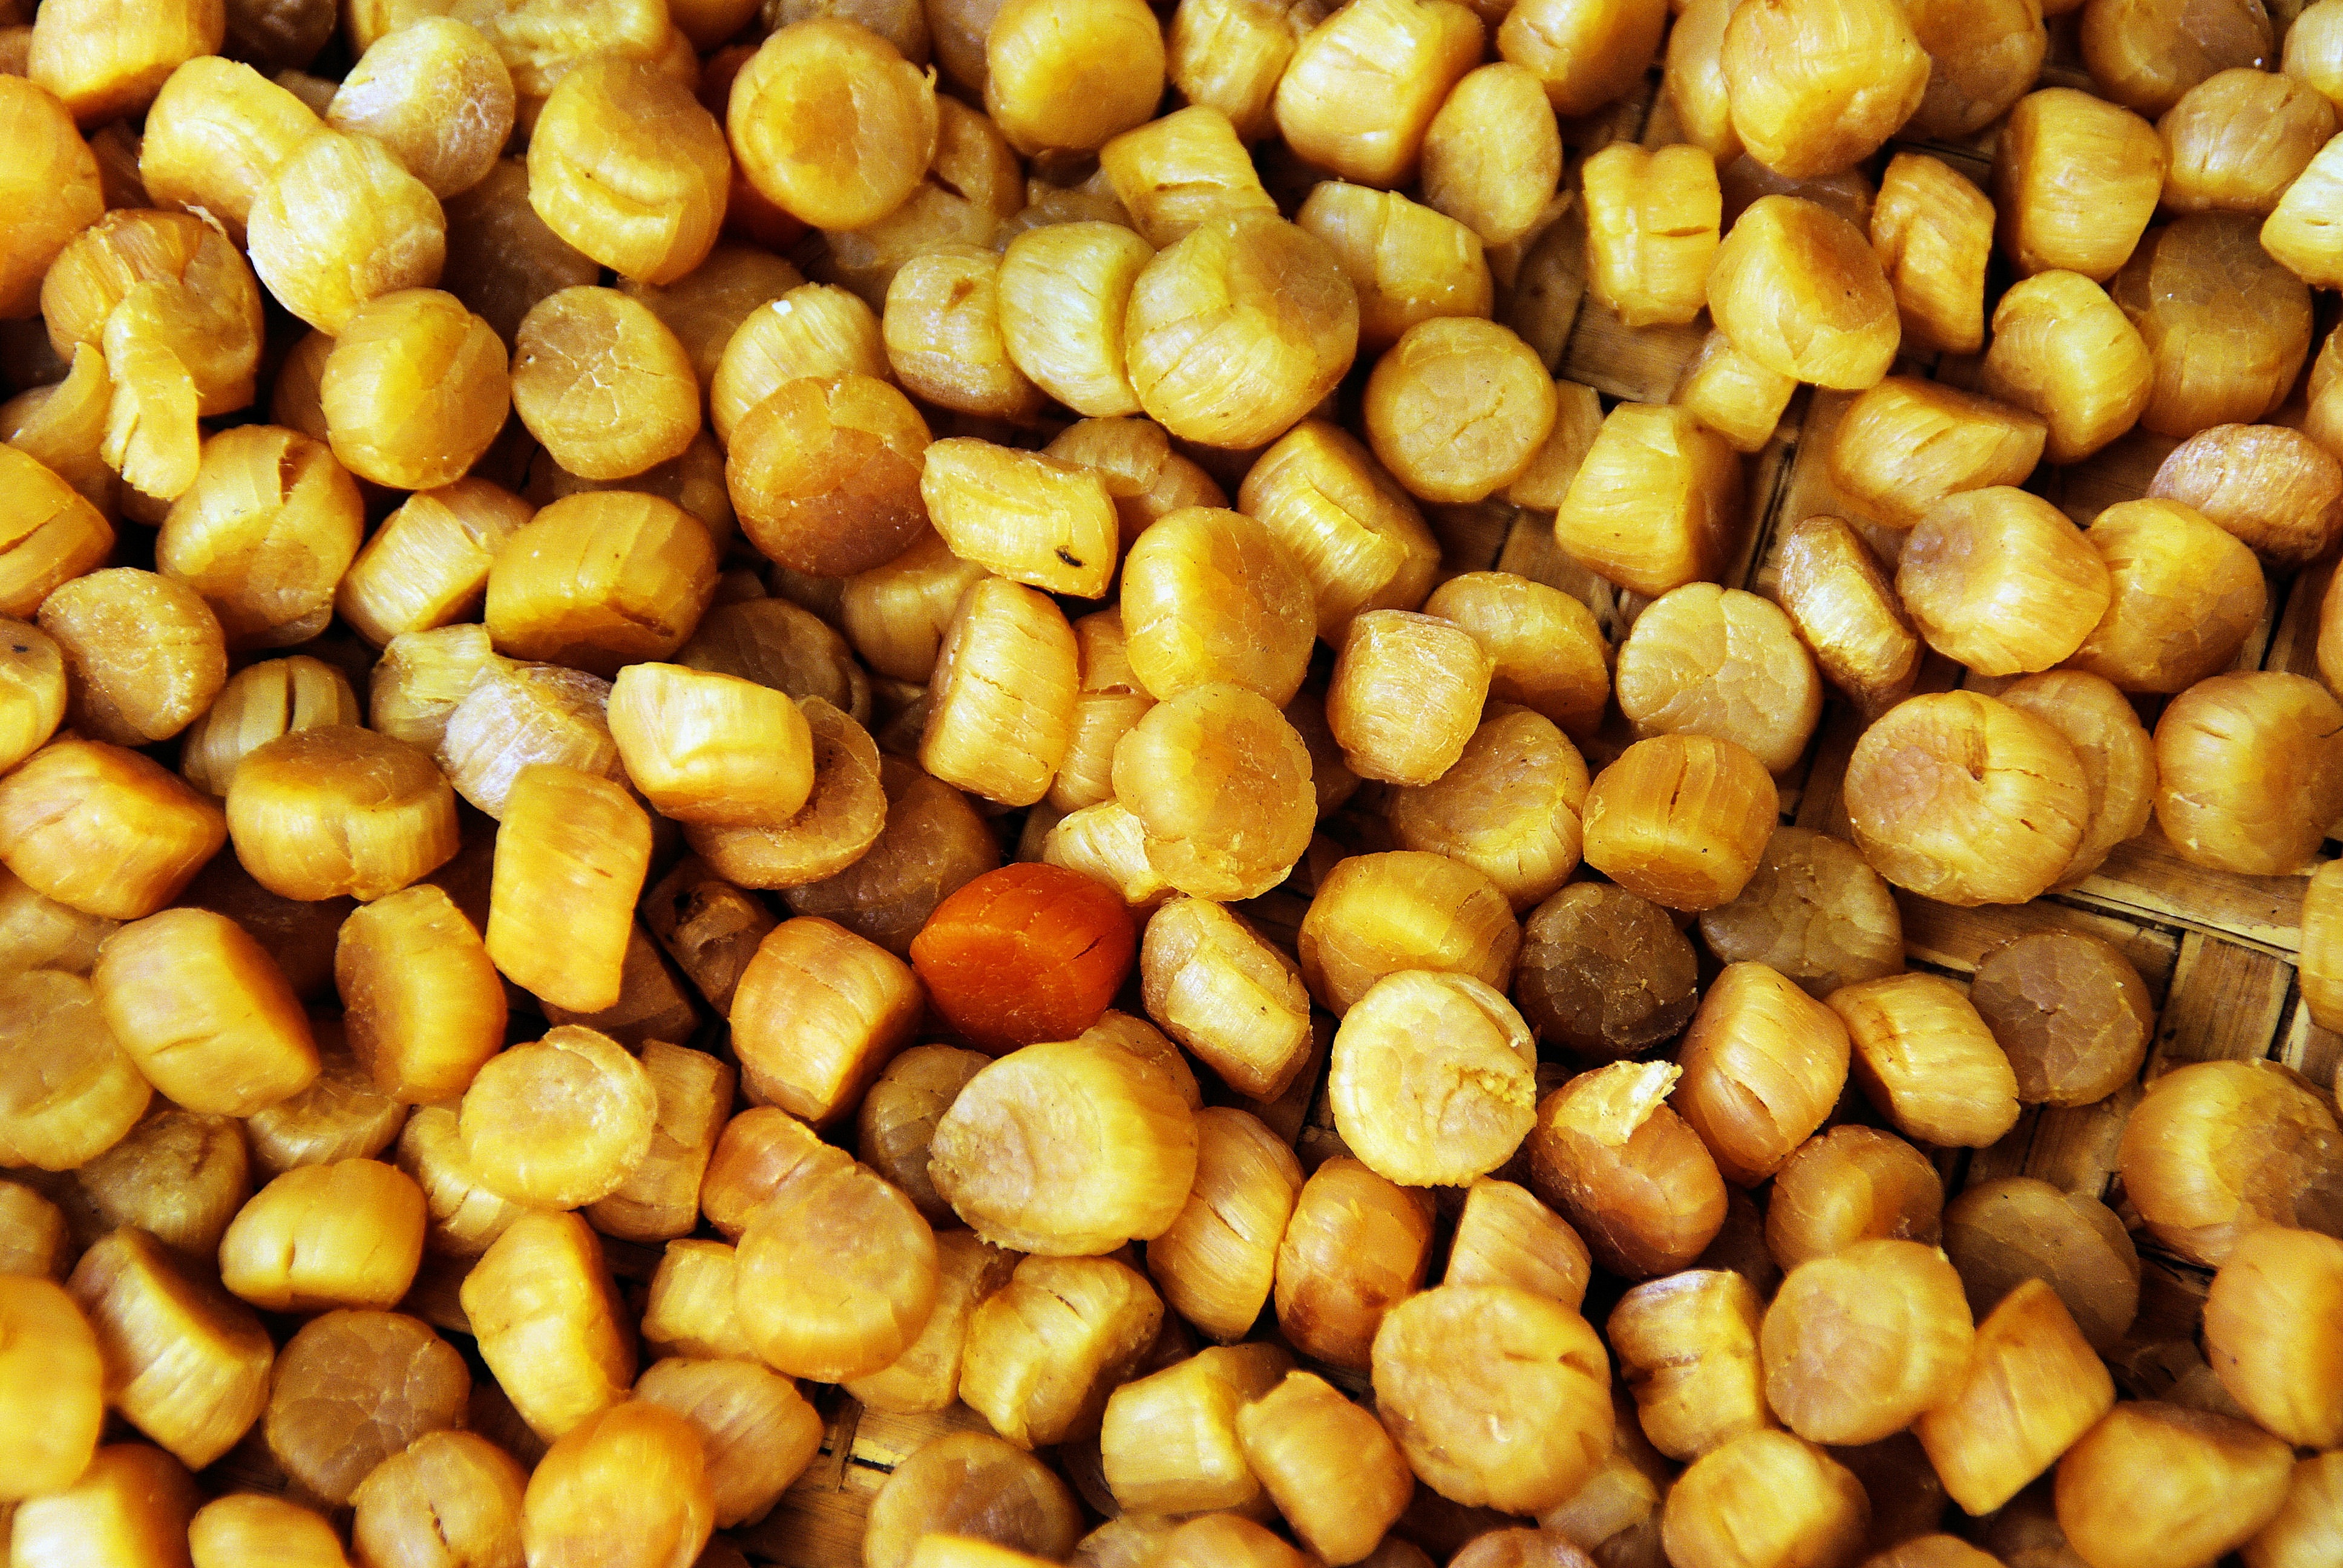
plant, fruit, food, produce, vegetable, crop, agriculture, seeds, pharmacy, drug, china, guangdong, pulse, peanut, flowering plant, corn kernels, grass family, land plant